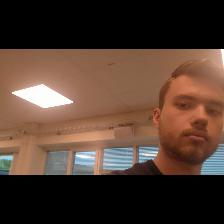
Label: Human